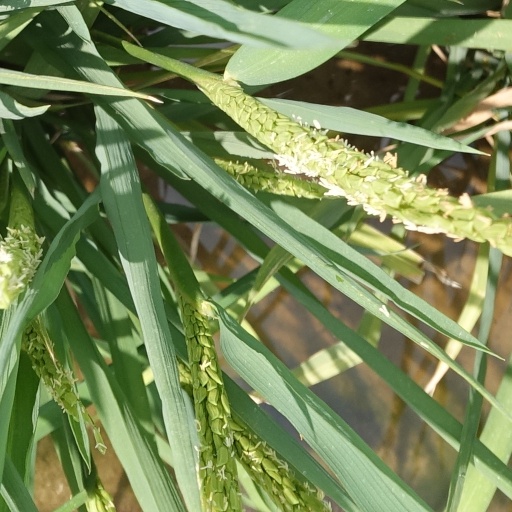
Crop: rice